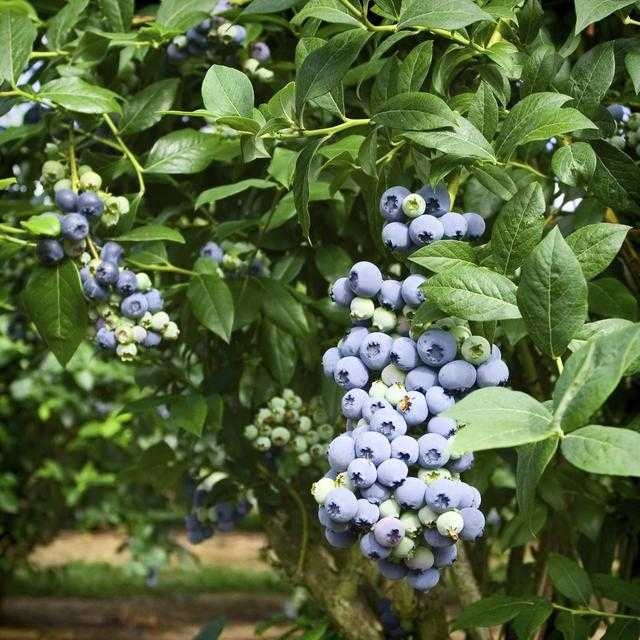
Label: Blueberry